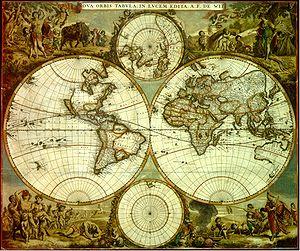
Les Pays-Bas, en forme longue le royaume des Pays-Bas, sont un pays d'Europe de l'Ouest, frontalier avec la Belgique au sud et l'Allemagne à l'est, possédant également une frontière avec la France sur l'île de Saint-Martin. Monarchie constitutionnelle comptant 17,2 millions d'habitants en 2019, le pays a pour capitale Amsterdam, bien que les institutions gouvernementales — exécutif, législatif et judiciaire — siègent à La Haye. Il est administré en quatre territoires autonomes : Aruba, Curaçao, Saint-Martin et le territoire européen, lui-même divisé en douze provinces, auxquelles s'ajoutent trois autres communes à statut spécial situées outre-mer. Géographiquement, le pays dispose de caractéristiques uniques, possédant l'une des altitudes moyennes les plus faibles au monde : environ un quart du territoire en Europe est situé sous le niveau de la mer du Nord, qui le baigne à l'ouest et au nord. 18,41 % de la superficie totale des Pays-Bas est couverte d'eau.
14 février : Inauguration de la salle des Machines aux Tuileries.
Le siècle d'or néerlandais désigne une période de l'histoire des Pays-Bas comprise entre 1584 et 1702, qui voit la république des Provinces-Unies, fondée en 1581 par l'Union d'Utrecht, se hisser au rang de première puissance commerciale au monde, tandis que le reste de l'Europe se débat dans les affres d'une stagnation et d'une récession qui dure par endroits jusqu'en 1750. La liberté de culte qui règne aux Pays-Bas y attire les personnes les plus diverses ; ces réfugiés rejoignent une république en pleine croissance, qui leur offre travail et liberté d'opinion. Écrivains et érudits s'y établissent pour enseigner et publier en liberté ; avec la fondation de l'université de Leyde et le développement des sciences humaines et des sciences naturelles, le pays devient l'un des centres du savoir.